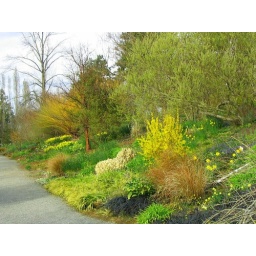
Flowers and trees with an emphasis on yellow highlights. Contrast and saturation boosted in Picasa